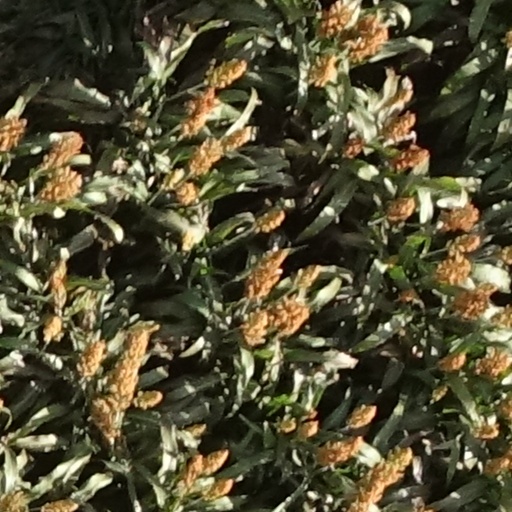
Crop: sorghum